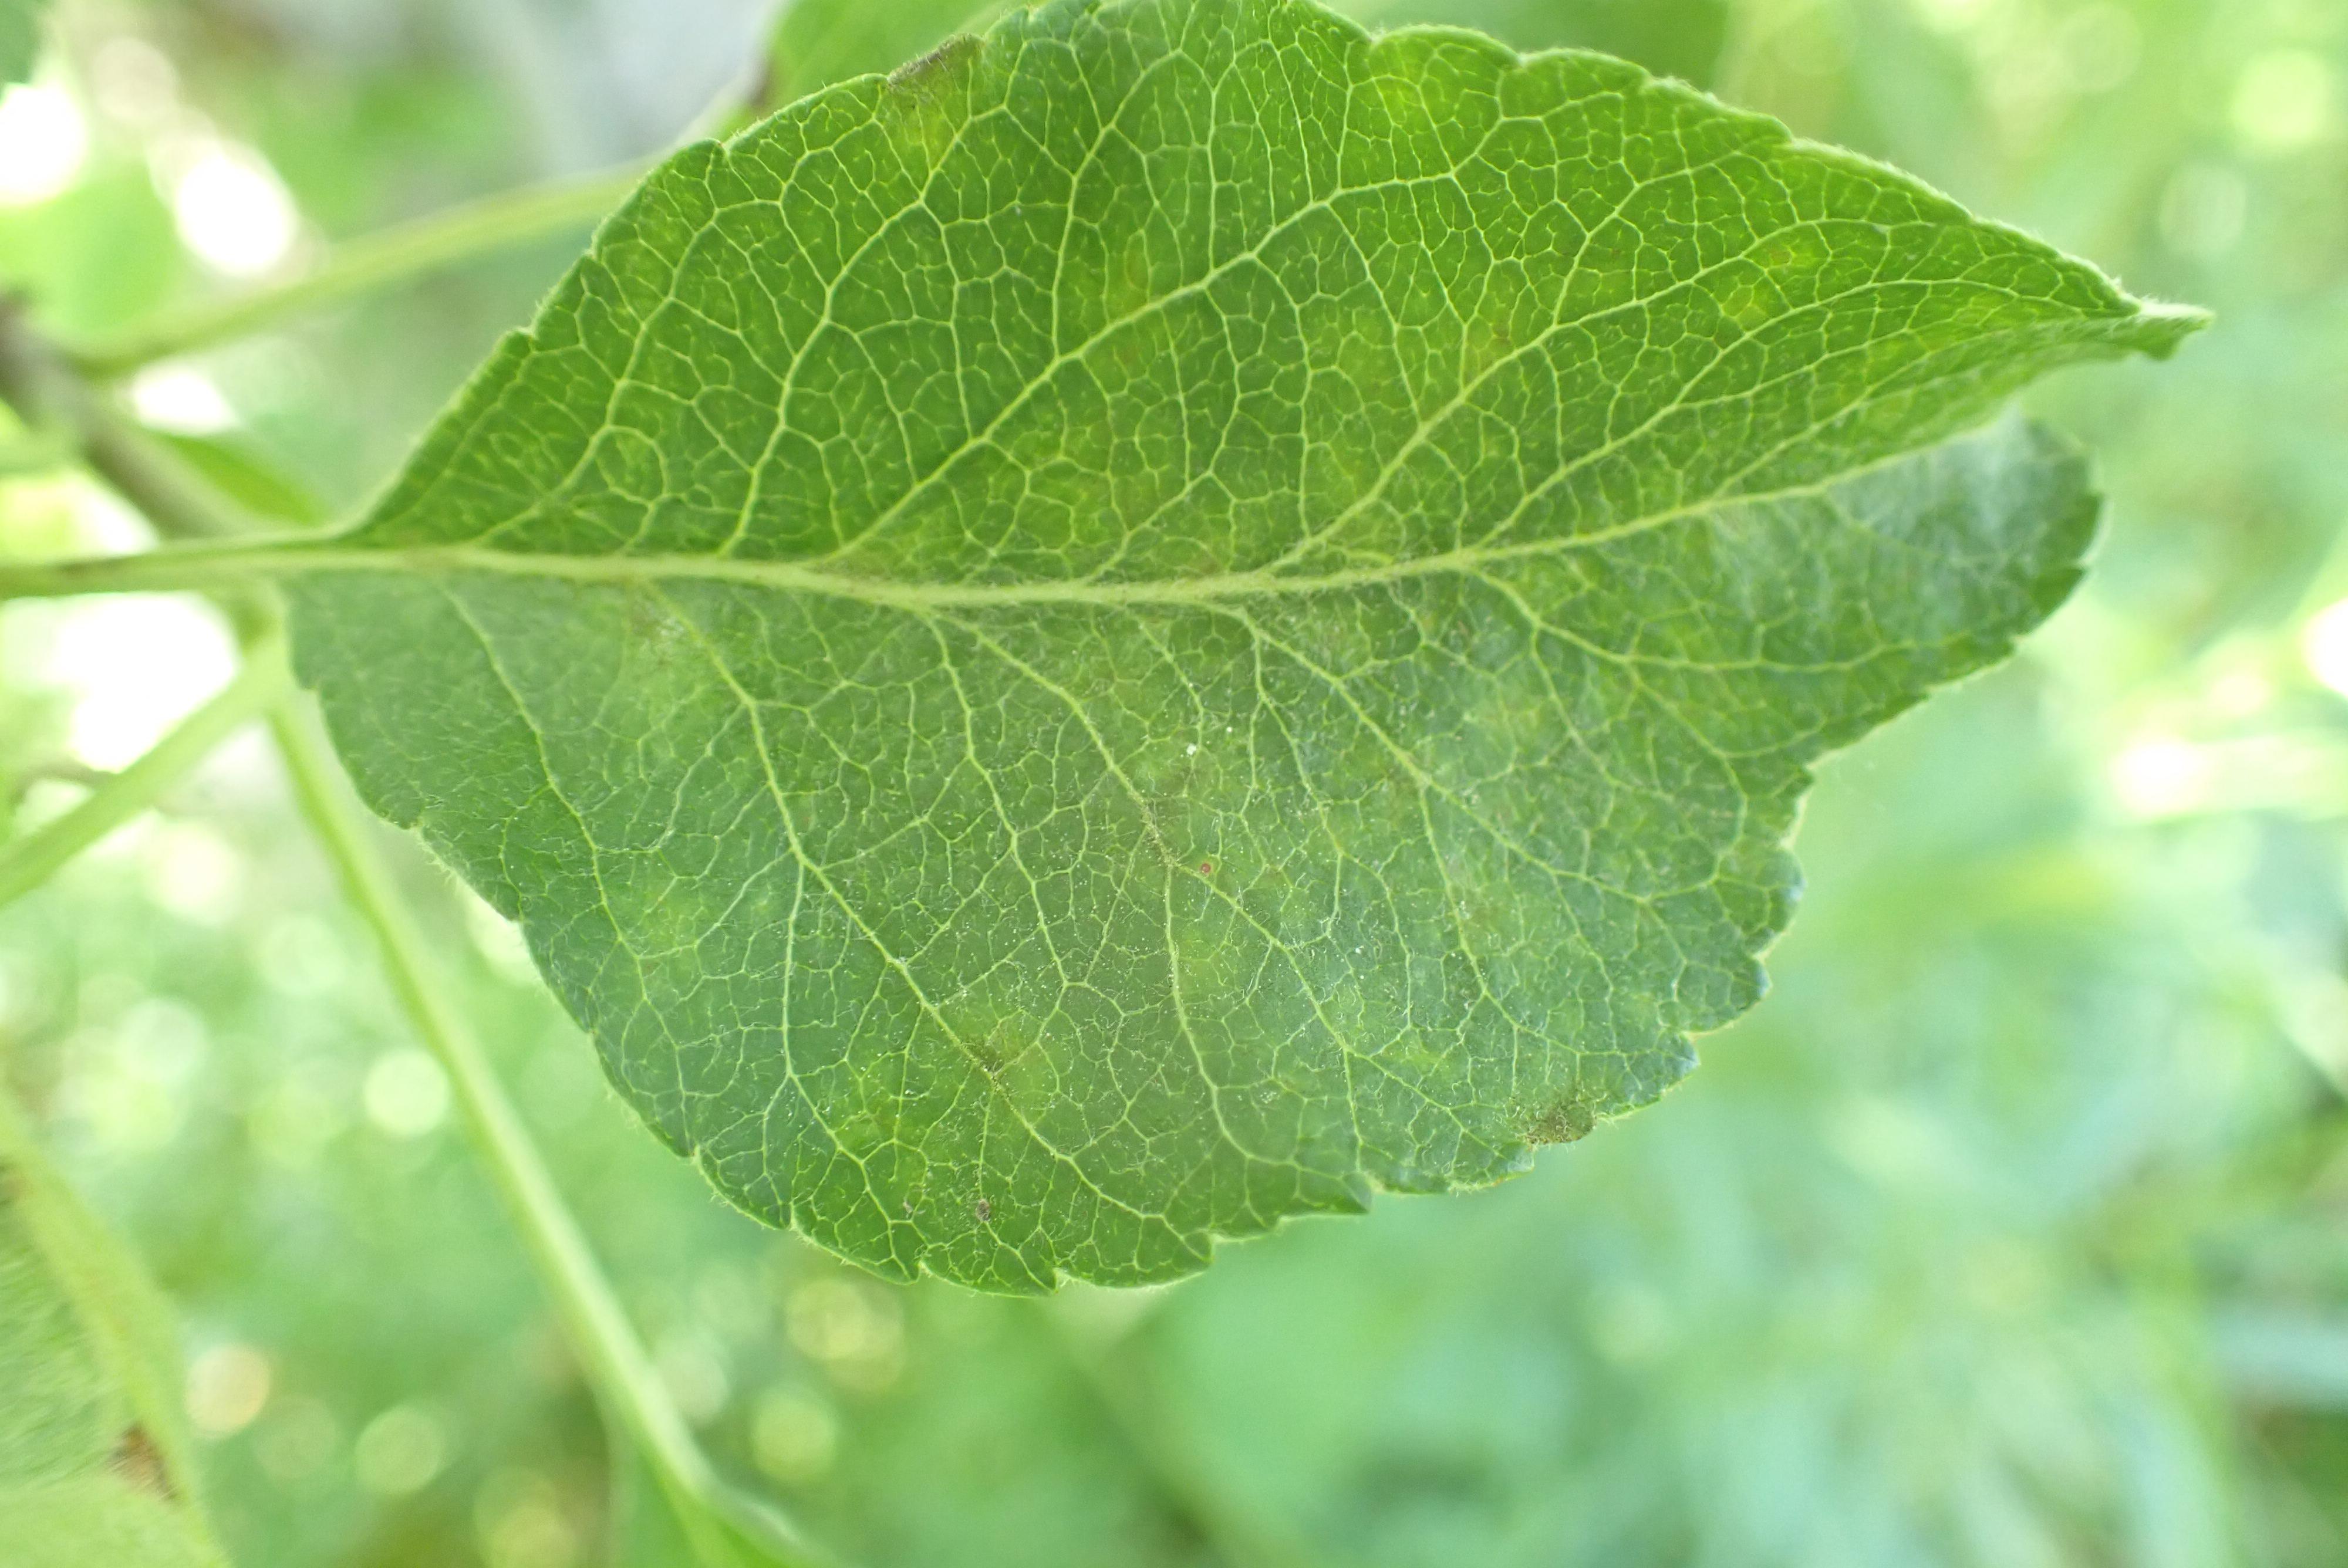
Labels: scab